Halifax Central Library

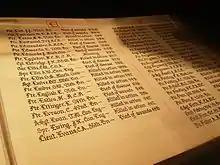
One of the Books of Remembrance on display at the new library

Ahead of the opening of the new library, some residents voiced concern that with the closure of the former building the war memorial will effectively disappear. Local author and historian Blair Beed questioned why the term "memorial" was not carried over to the new building, and proposed that "Halifax Memorial Library" would be a more appropriate name lest wartime sacrifices be pushed aside and forgotten. He also worried about the fate of the historical artefacts on display. Another resident suggested that such concerns were not given serious consideration during the public consultation process.